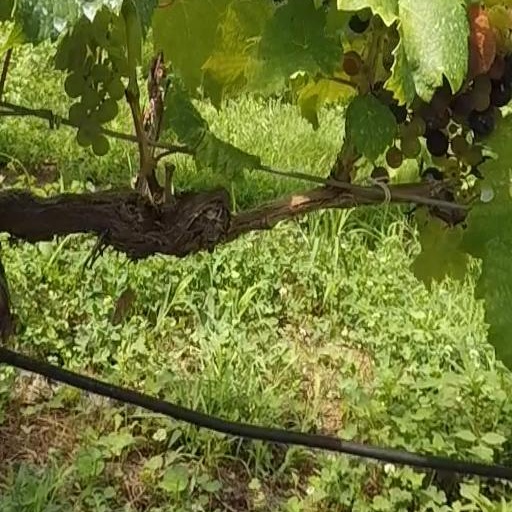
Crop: grape